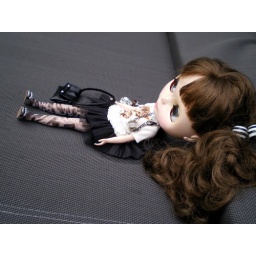
Snowflake in cat dress July